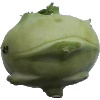
Label: kohlrabi